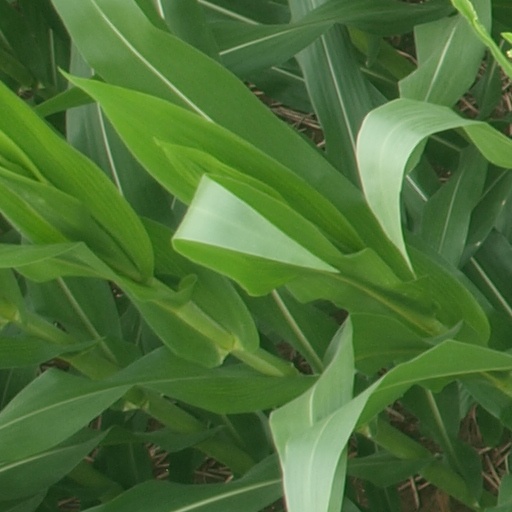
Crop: maize; corn